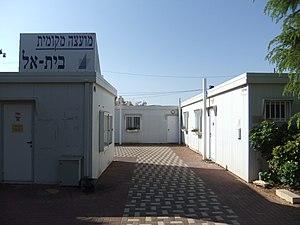
Beit El, citée dans la Bible hébraïque, est une localité israélienne fondée en 1977. Elle est située dans la localité de Bethel, à 10 km au nord de Jérusalem, dans la région historique de Binyamin en ancienne Samarie, précisément à 2 km au nord de Ramallah, en Cisjordanie actuelle.